Malibu Mafia

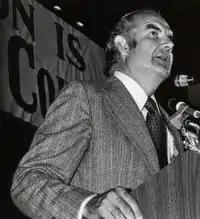
George McGovern ran in 1972 as the anti-war candidate

Palevsky gave $319,000 to Senator George McGovern in early 1972 when his campaign had run out of cash. Rubin gave $150,000 — his first political contribution. Subsequent campaign finance reforms put a stop to such large donations.